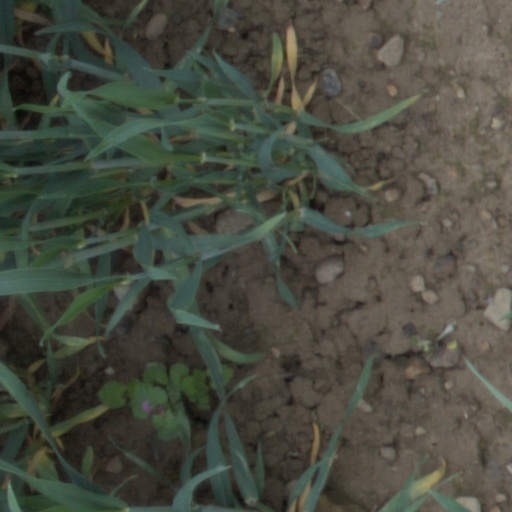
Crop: wheat